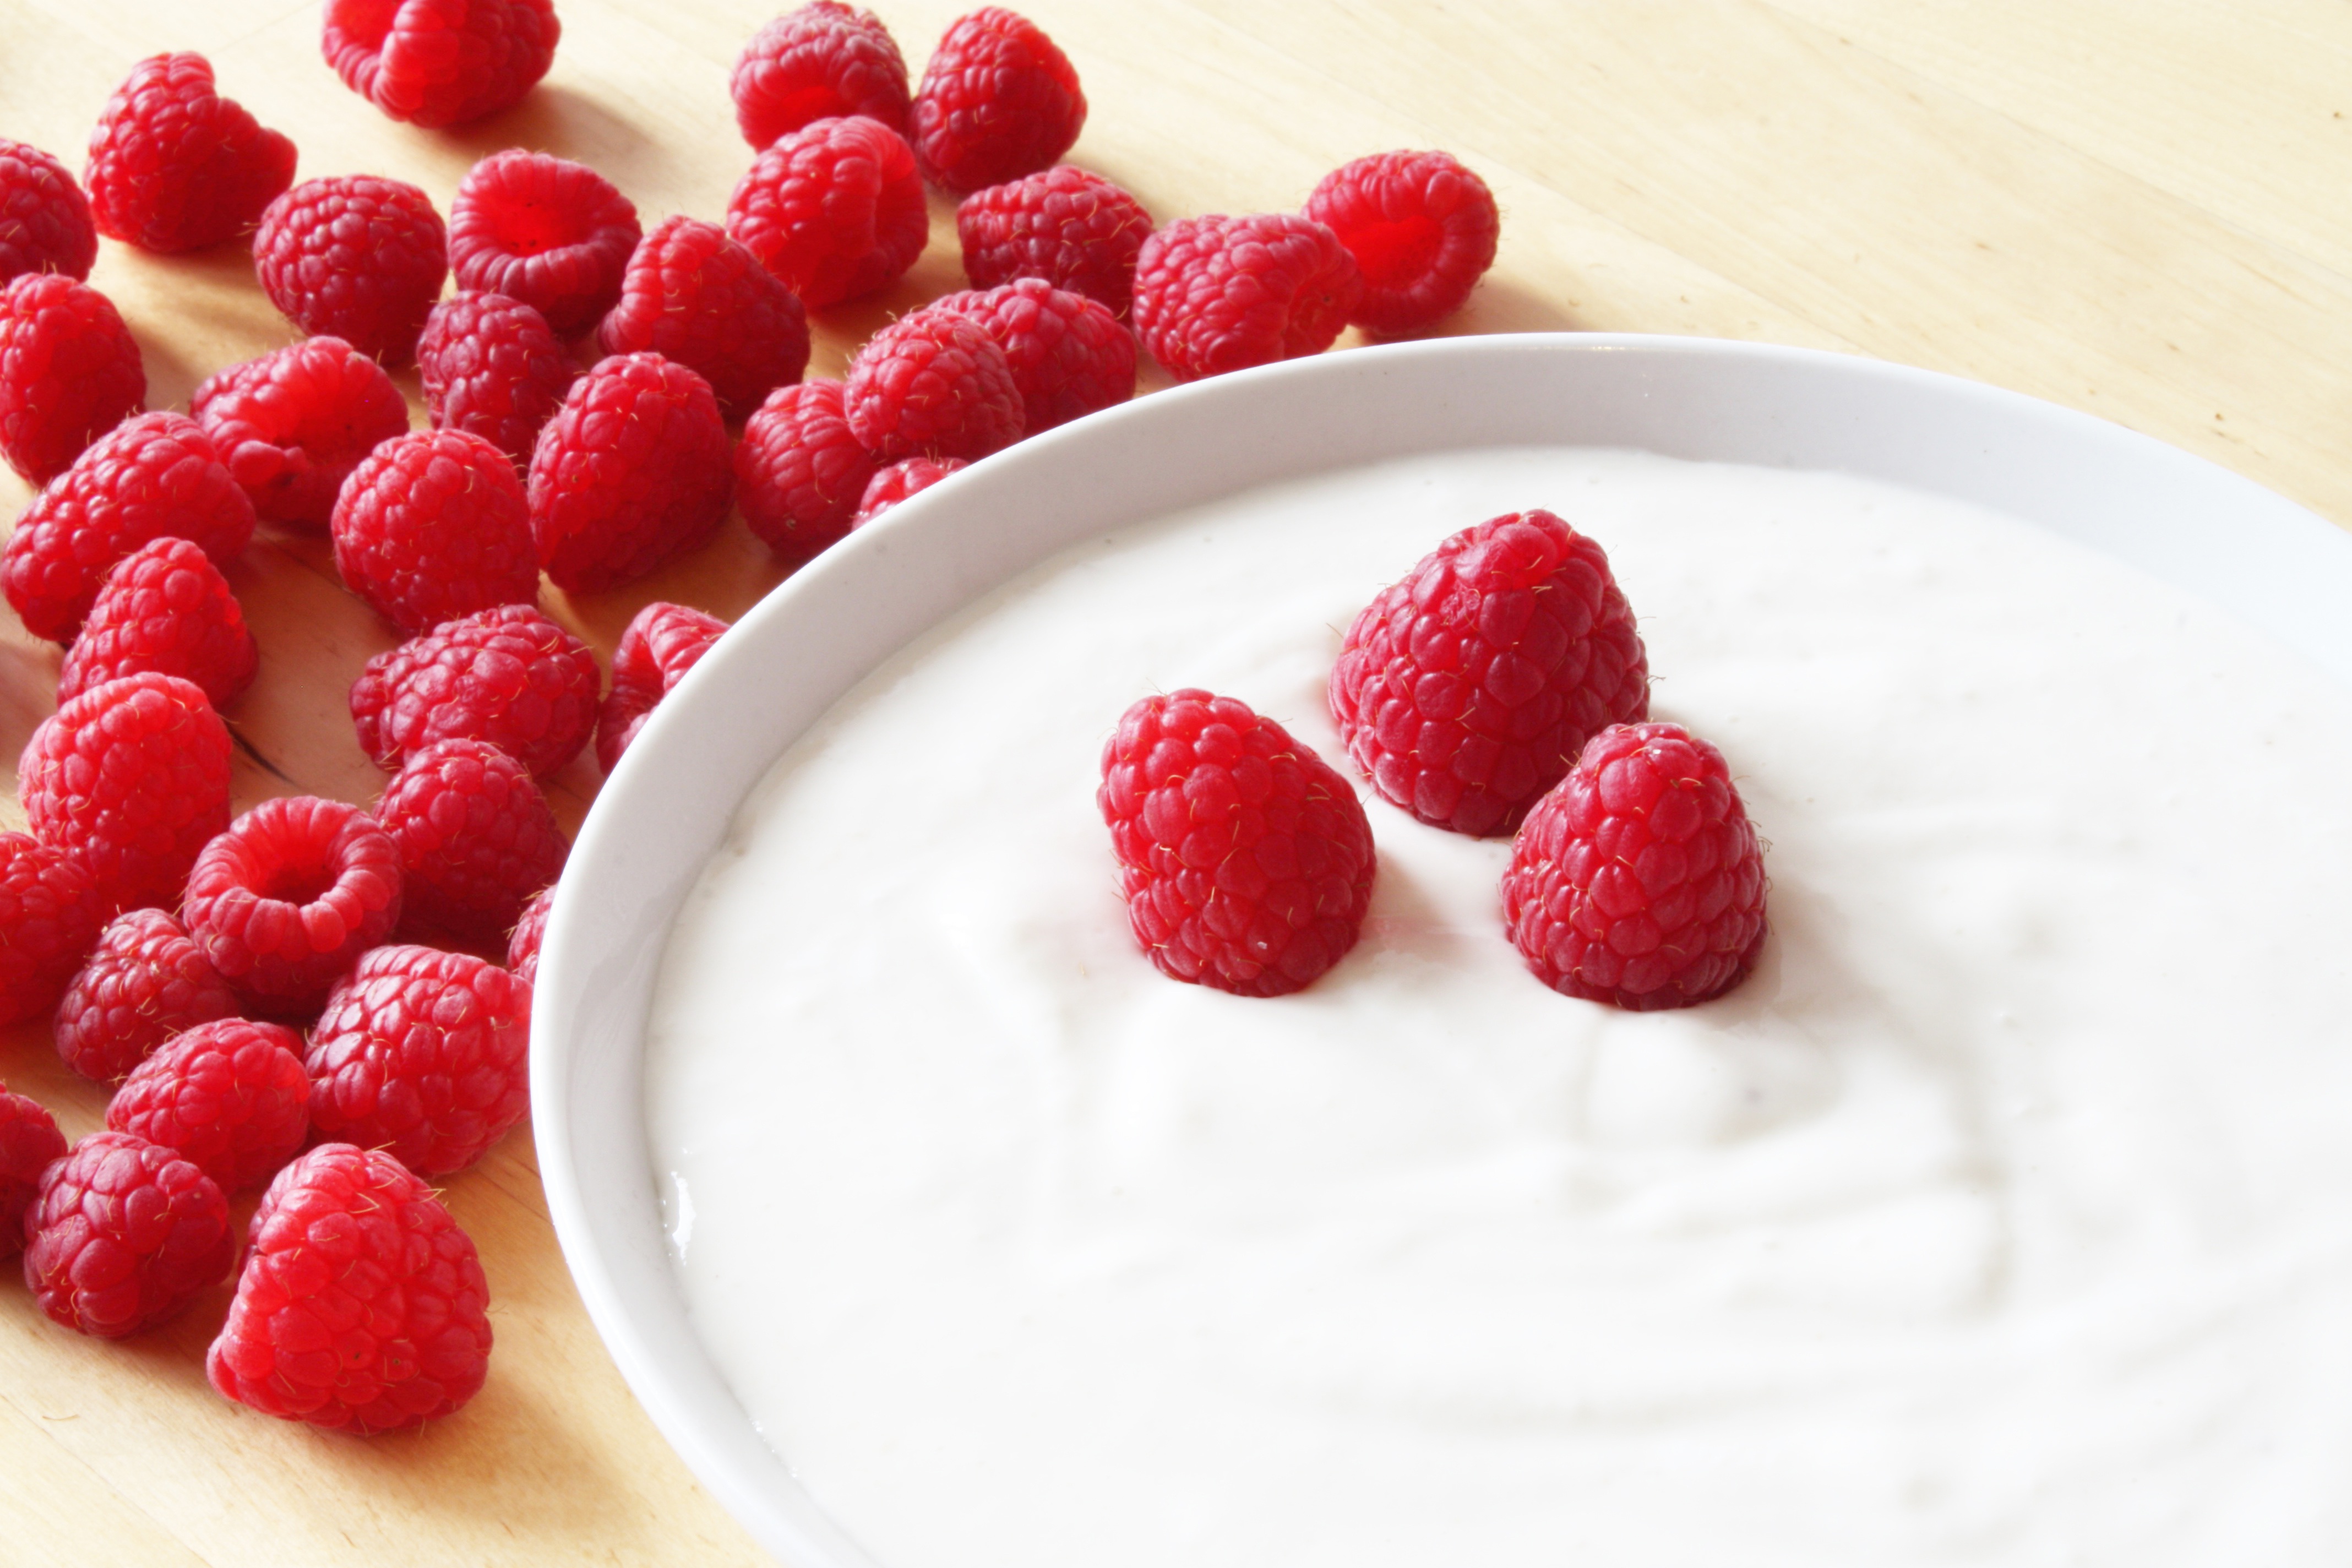
table, nature, plant, raspberry, fruit, berry, morning, summer, dish, meal, food, red, produce, pink, breakfast, dessert, eat, pod, strawberry, garnish, yogurt, raspberries, strawberries, vanilla, frisch, edible, of course, awakening, pavlova, frutti di bosco, natural yoghurt